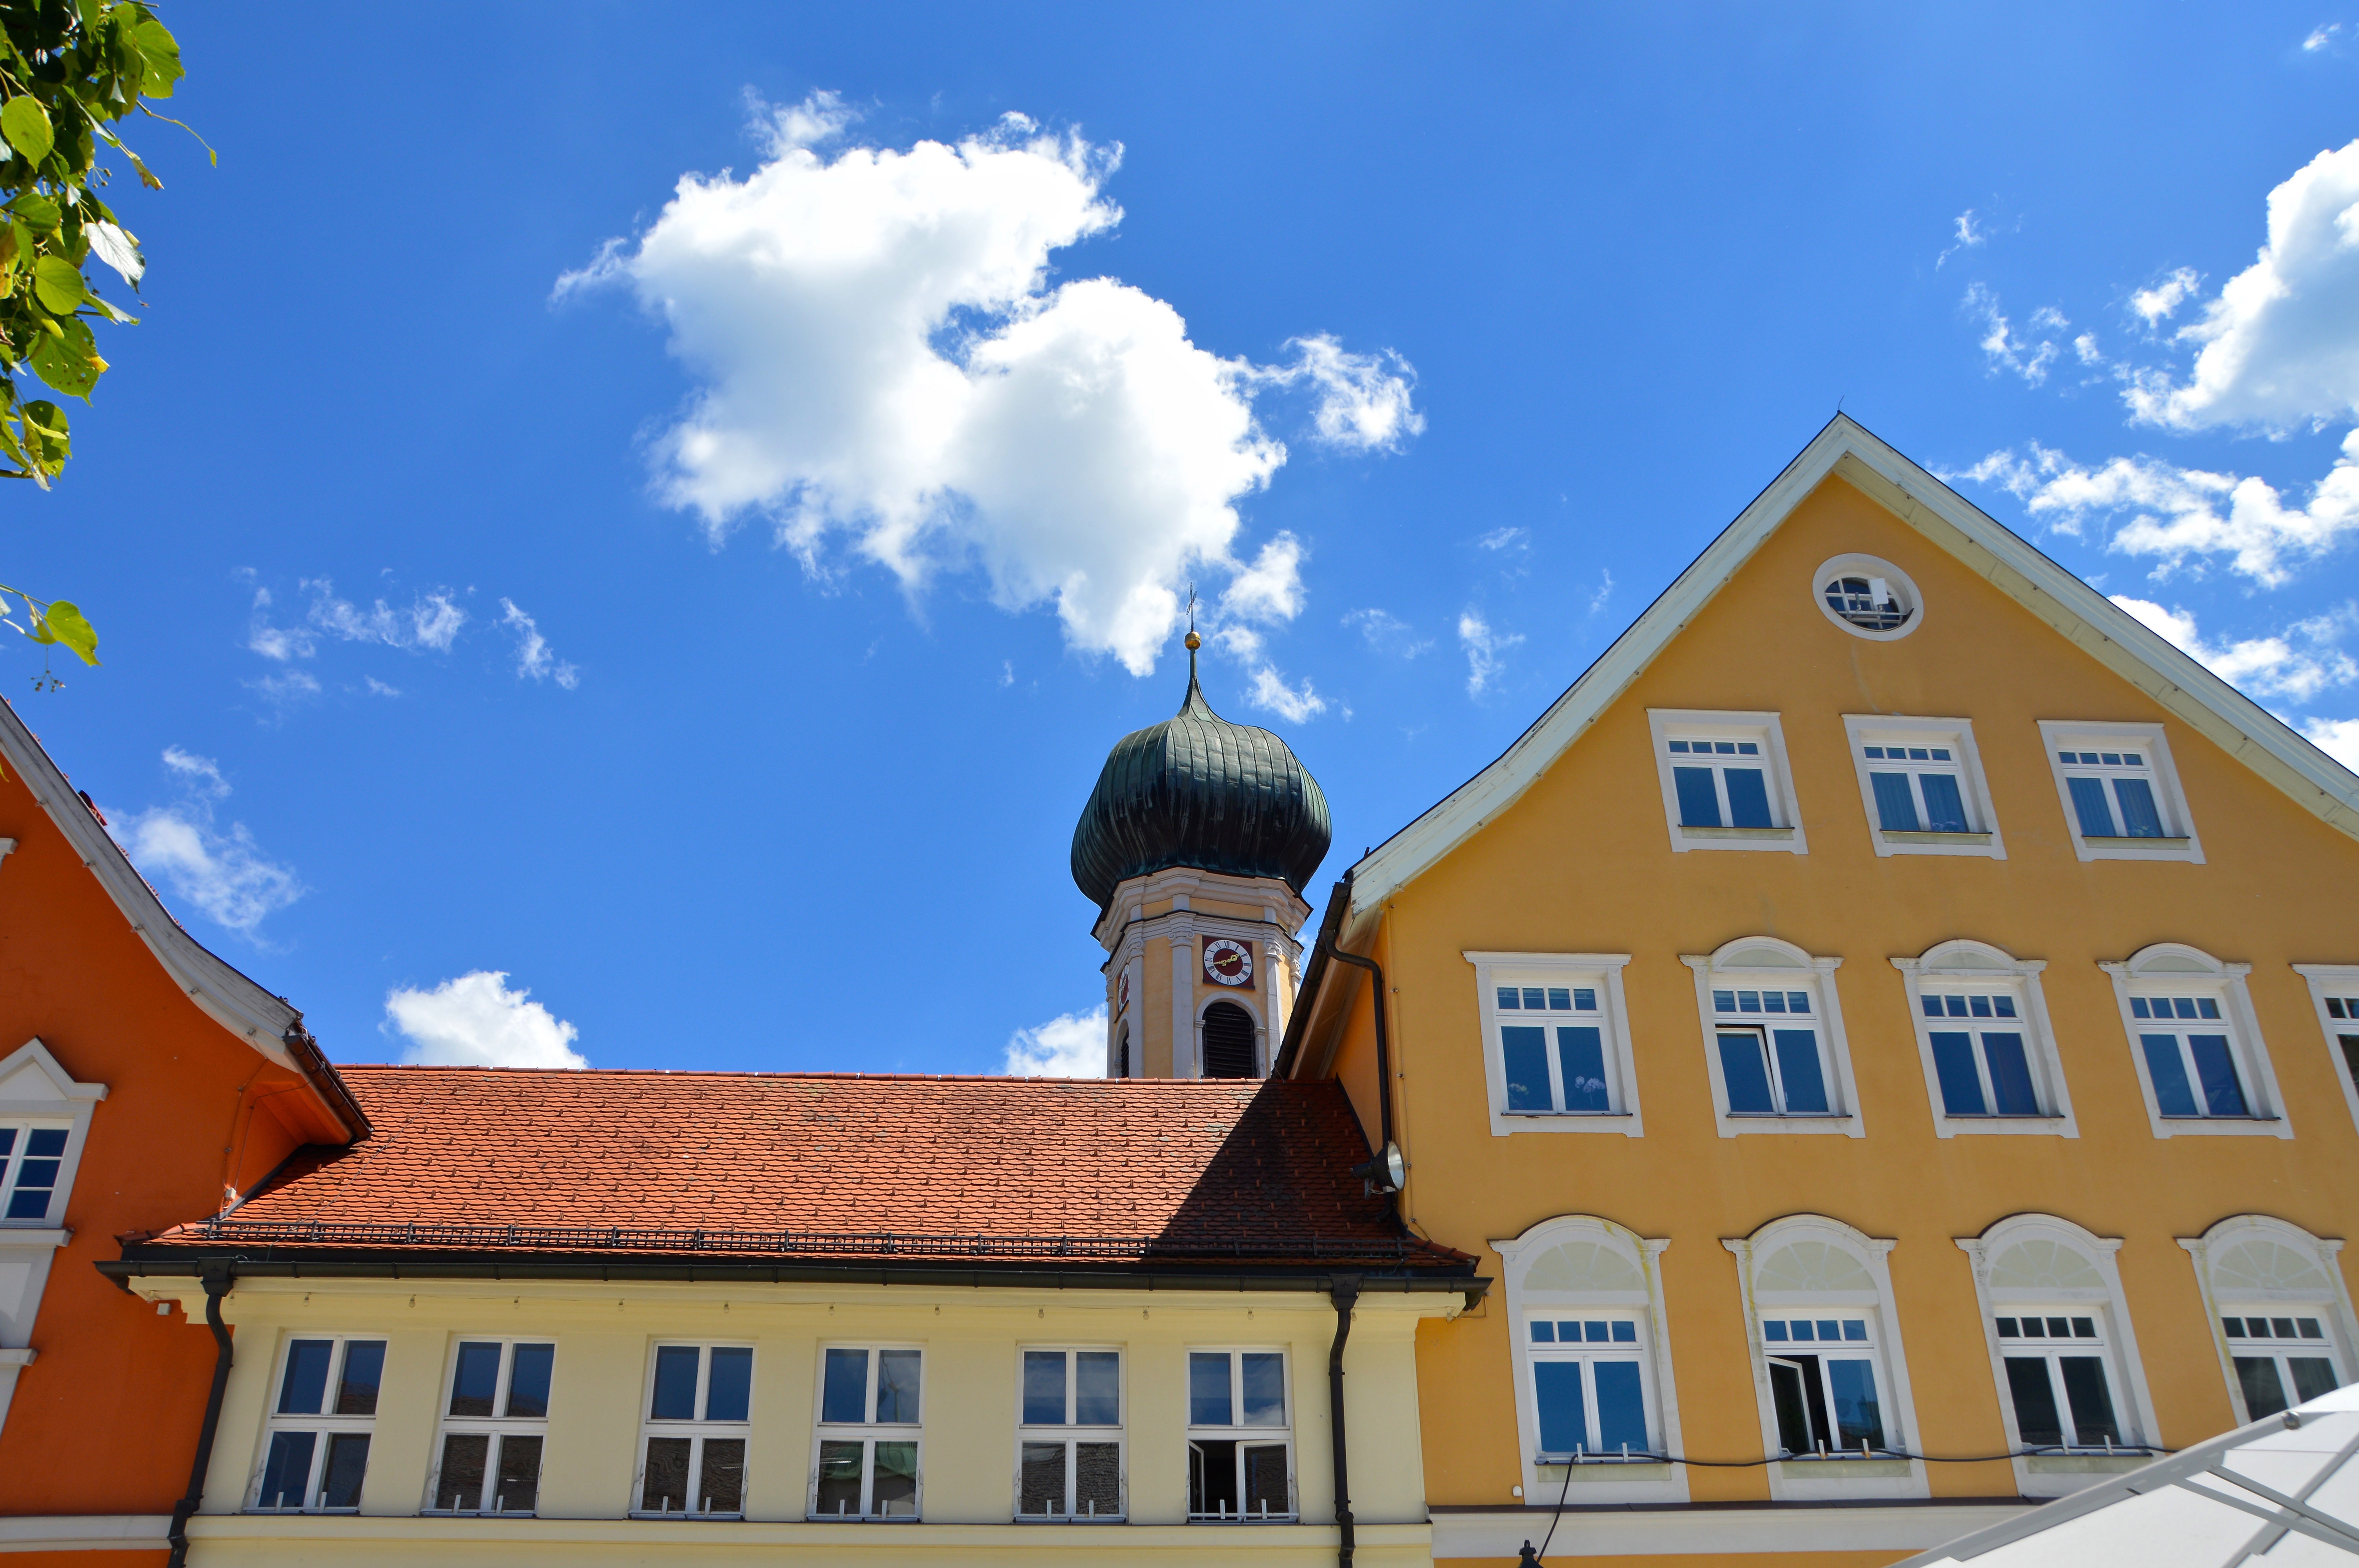
cloud, architecture, sky, sun, house, roof, building, home, downtown, tower, shadow, landmark, facade, property, church, rest, estate, afternoon, roofs, neighbourhood, town home, urban planning, live and work, residential area